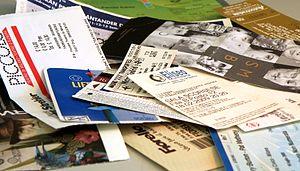
Des billets.